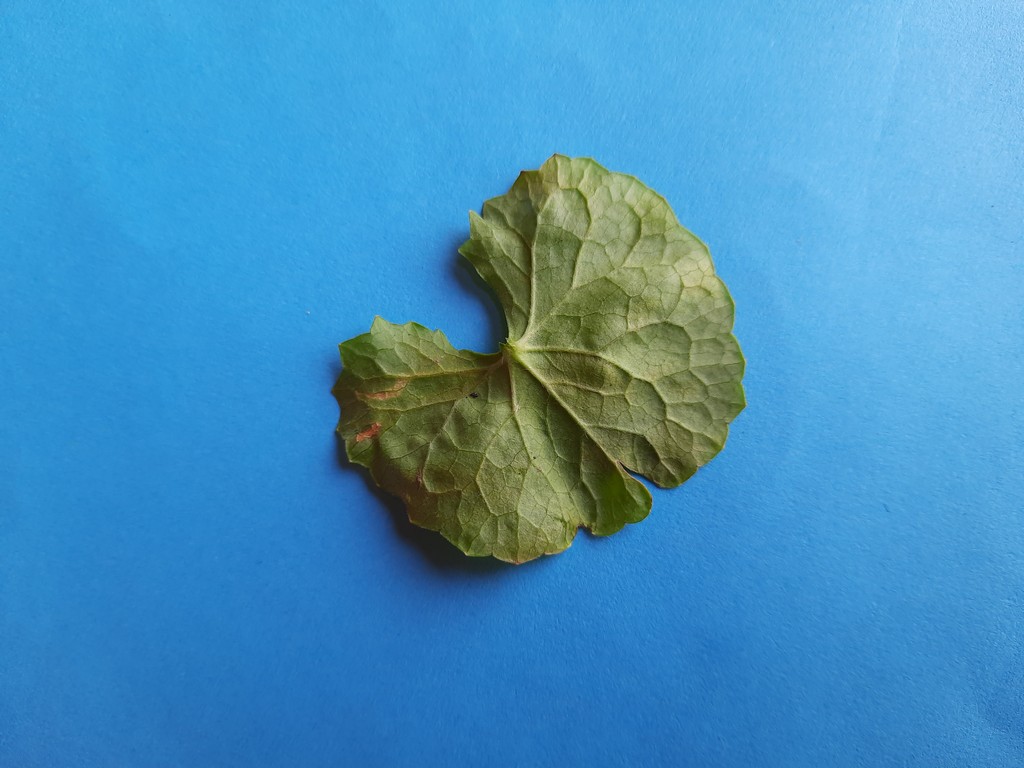
Label: Unhealthy